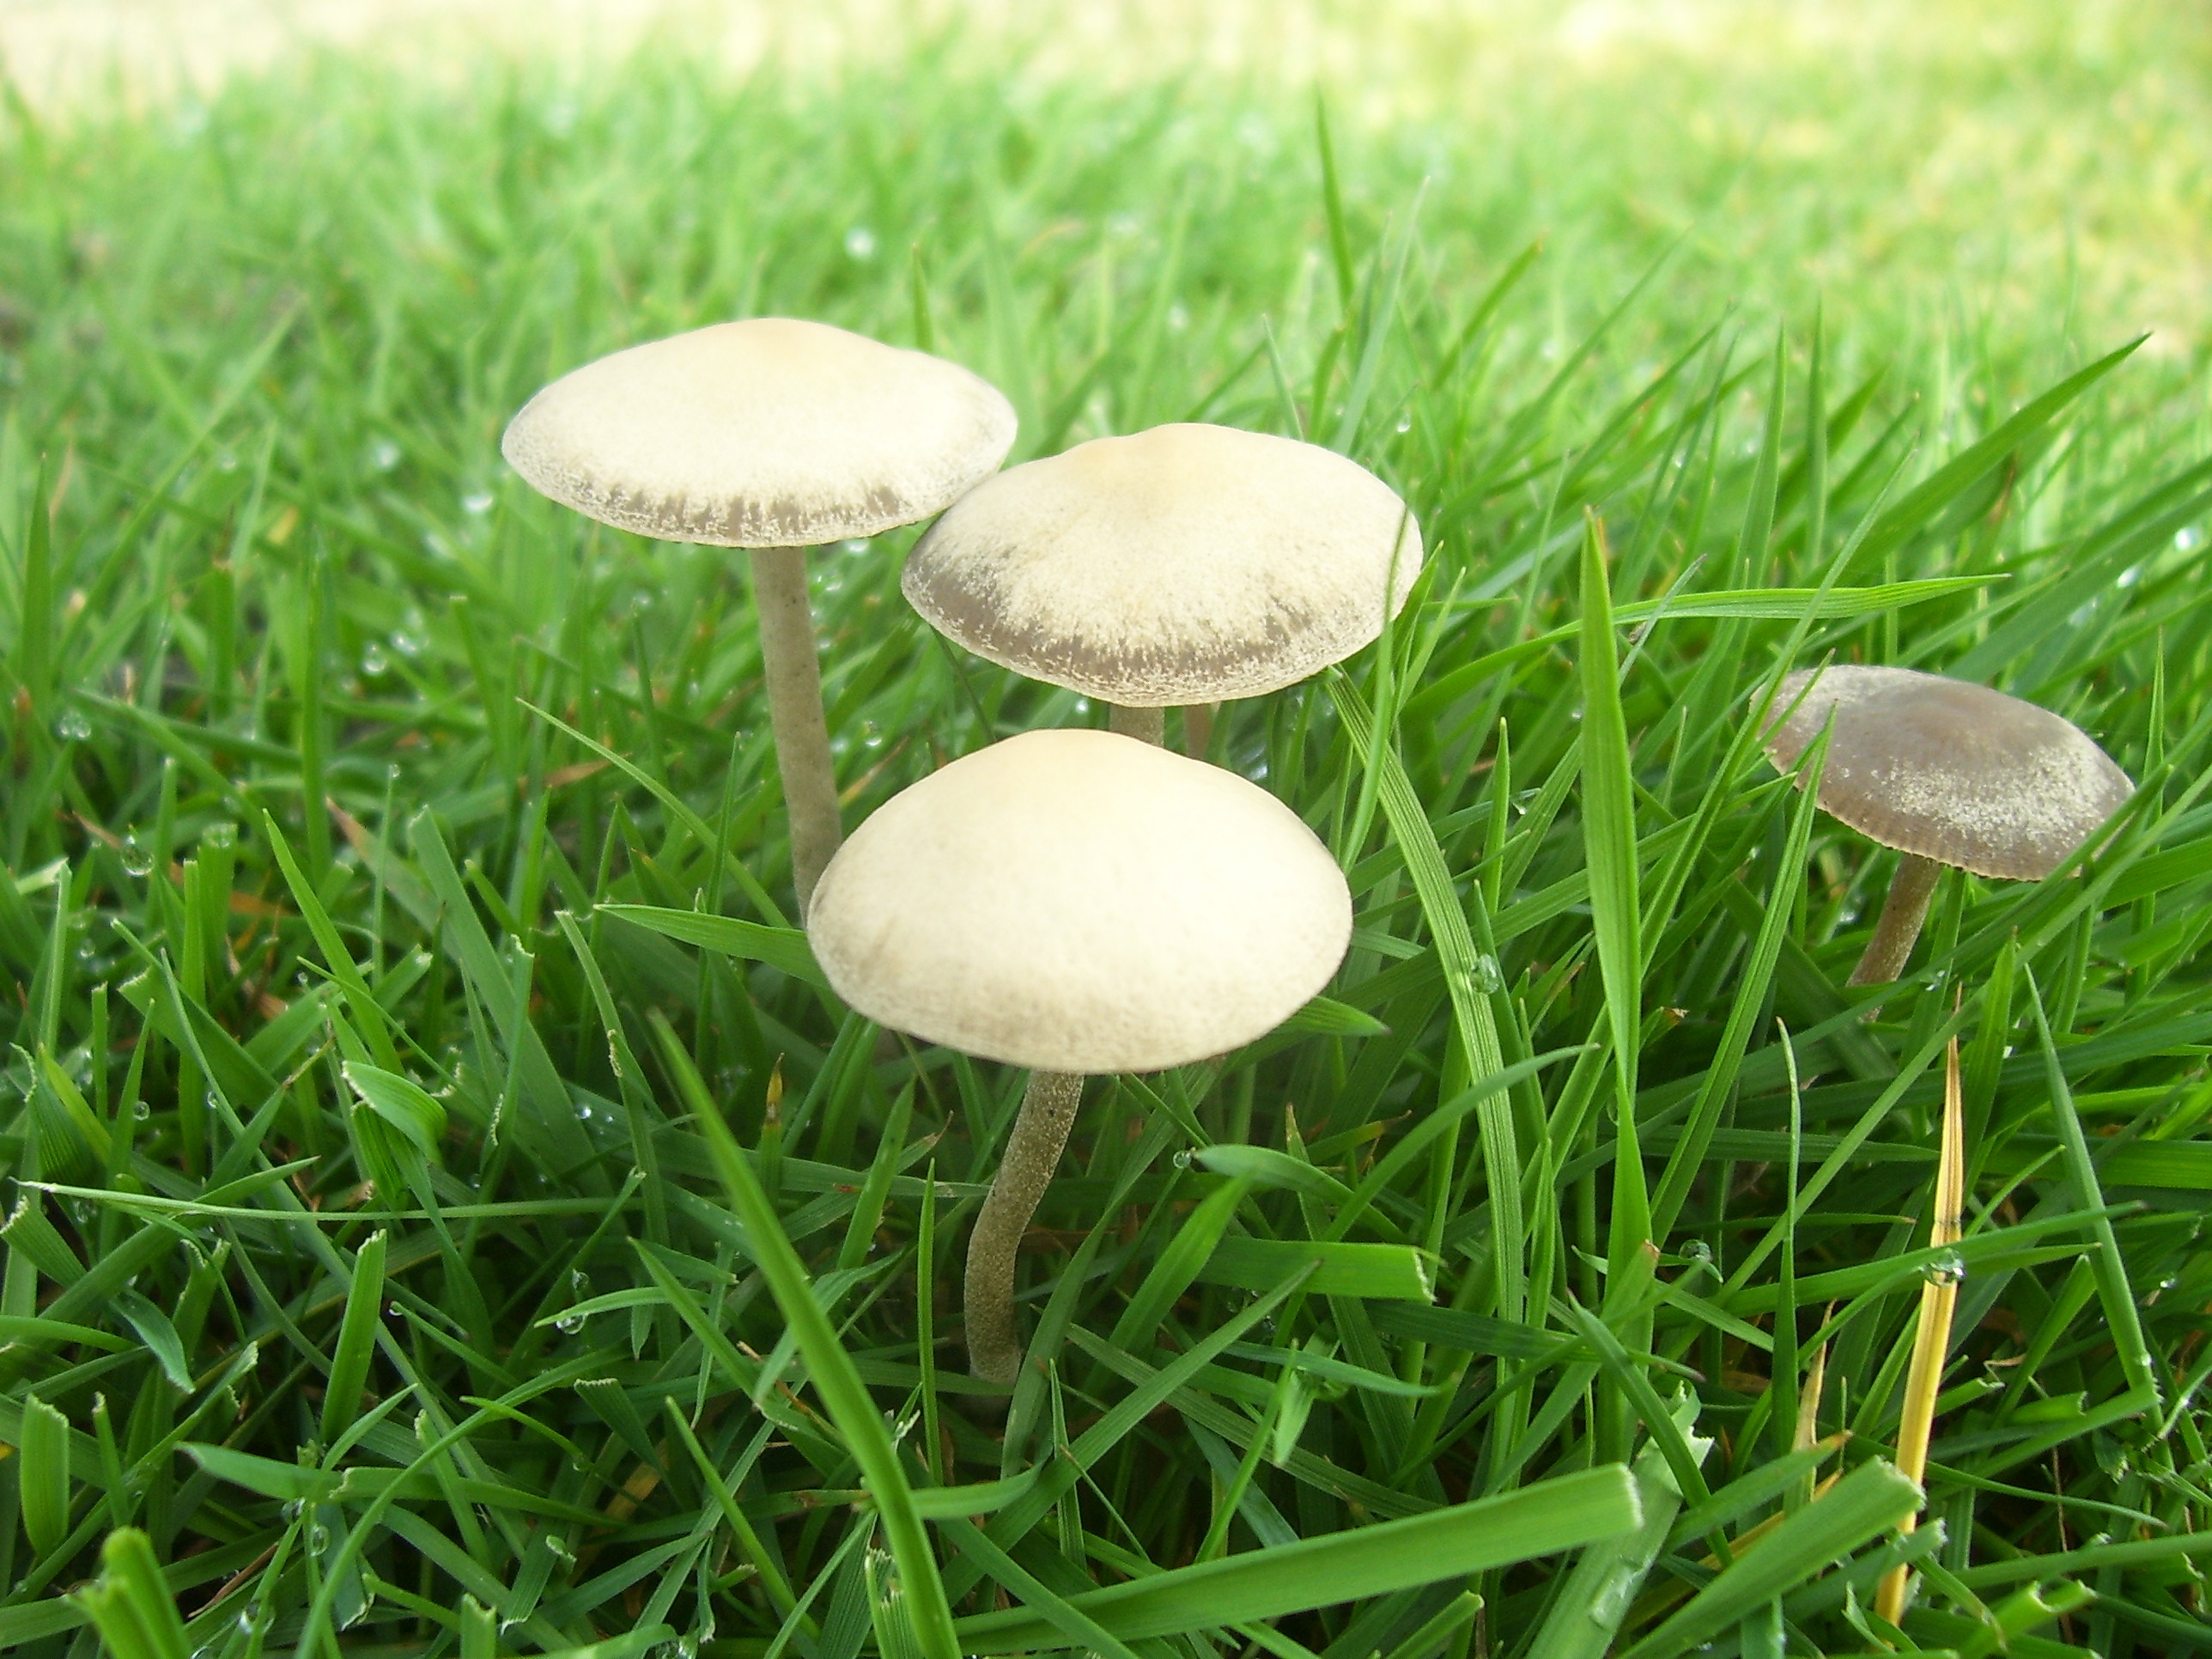
nature, grass, lawn, meadow, green, mushroom, fungus, bolete, agaricus, organism, edible mushroom, medicinal mushroom, agaricaceae, champignon mushroom, penny bun